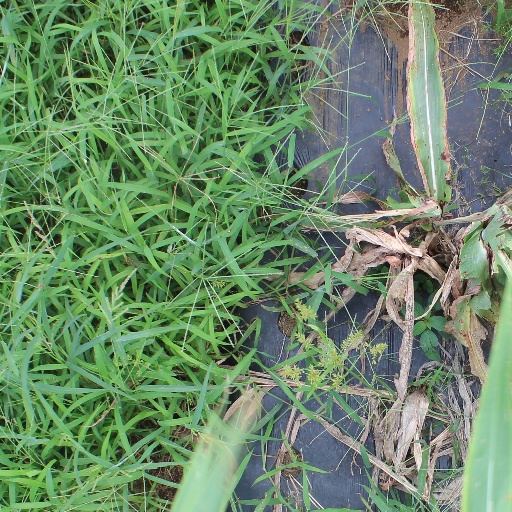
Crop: sorghum